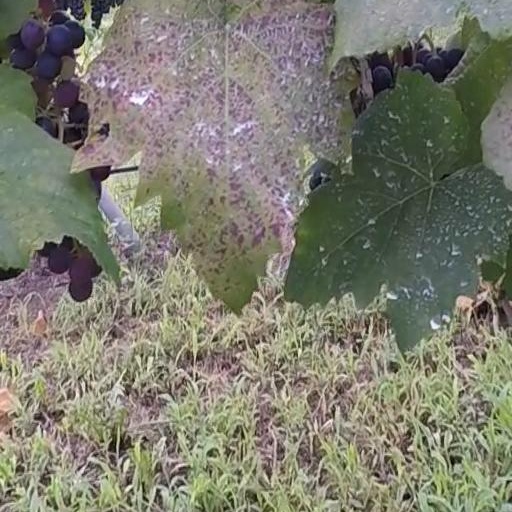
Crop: grape